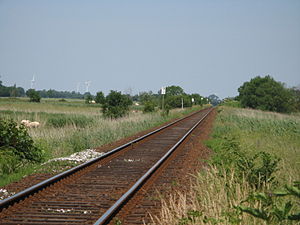
Oldensvort / Galleri
Oldensvort eller Oldenswort er en landsby og kommune i det nordlige Tyskland under Kreis Nordfriesland i delstaten Slesvig-Holsten.